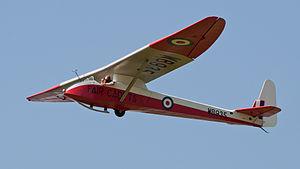
Le Slingsby T21 Sedbergh est un planeur biplace côte-à-côte d'entraînement, conçu dans les années 1940, principalement pour la Royal Air Force. Planeur torpédo aux caractéristiques saines, il est encore utilisé de nos jours, principalement parce qu'une telle configuration est devenue rarissime sur les planeurs plus récents.